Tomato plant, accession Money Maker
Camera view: tilt-top (135 deg); turntable rotation: 0 degrees
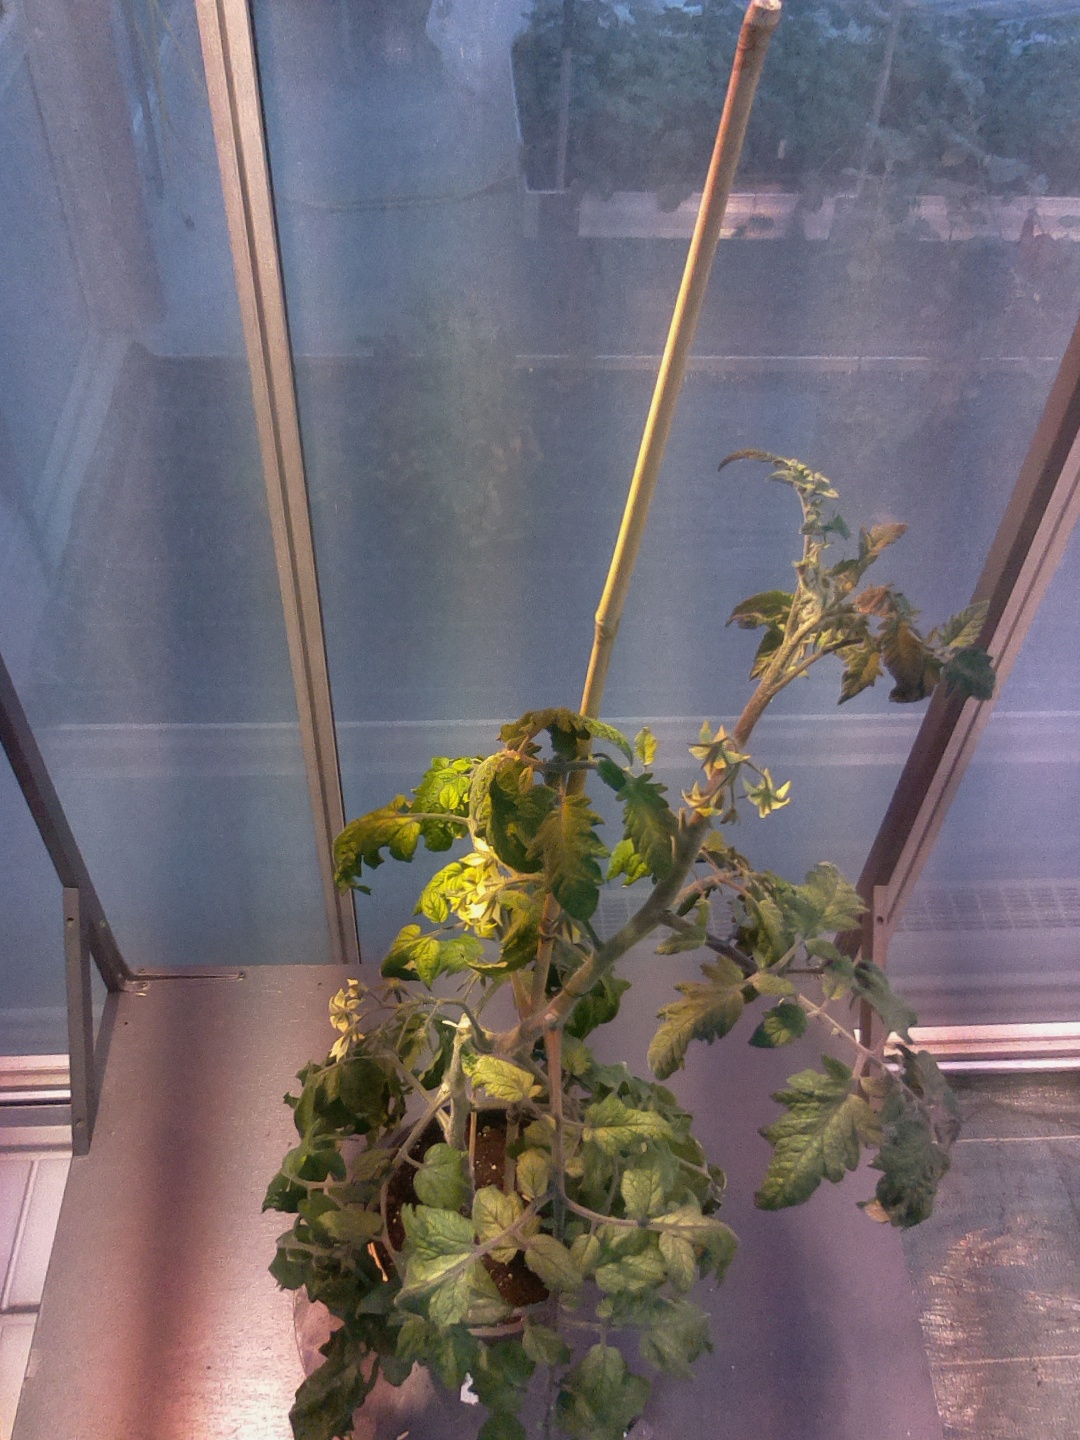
BBCH growth stage 69: End of flowering, 90%-100% of flowers open, more petals falling